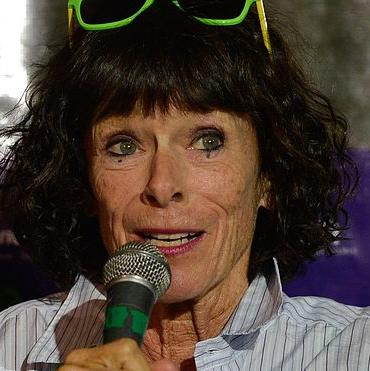
Age: 69